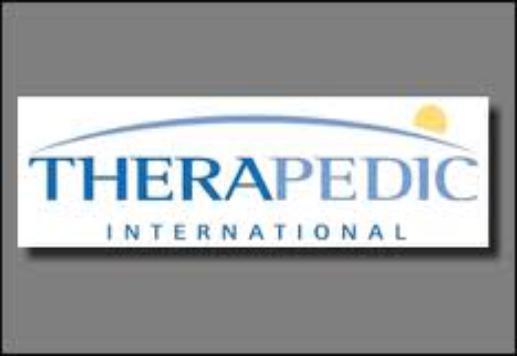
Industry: Necessities